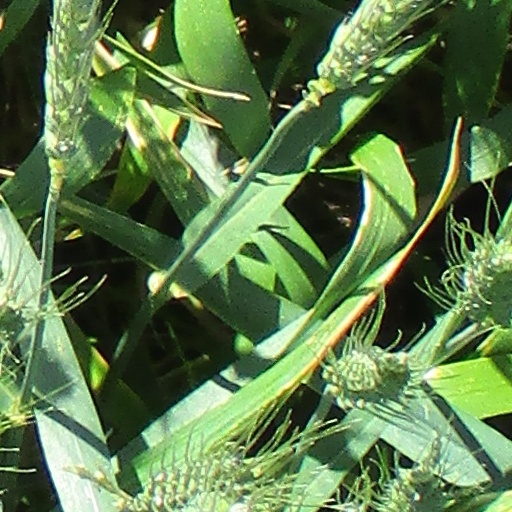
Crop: wheat